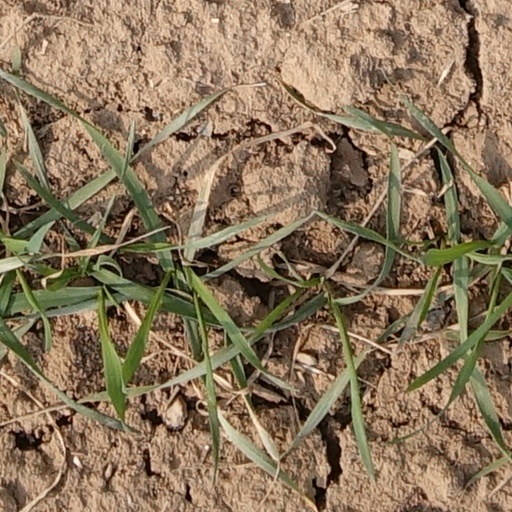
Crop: wheat